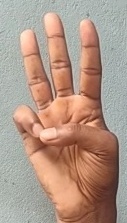
ASL sign: 6